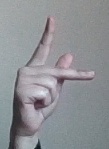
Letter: dha